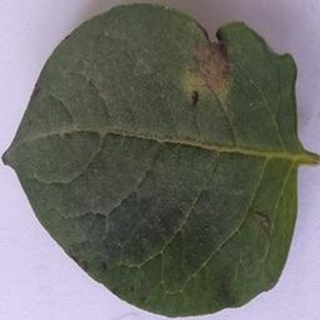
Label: potato_late_blight